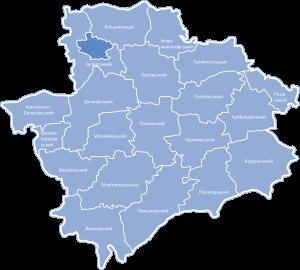
L’oblast de Zaporijia ou oblast de Zaporojie est une subdivision administrative du sud-est de l’Ukraine. Sa capitale est la ville de Zaporijia.